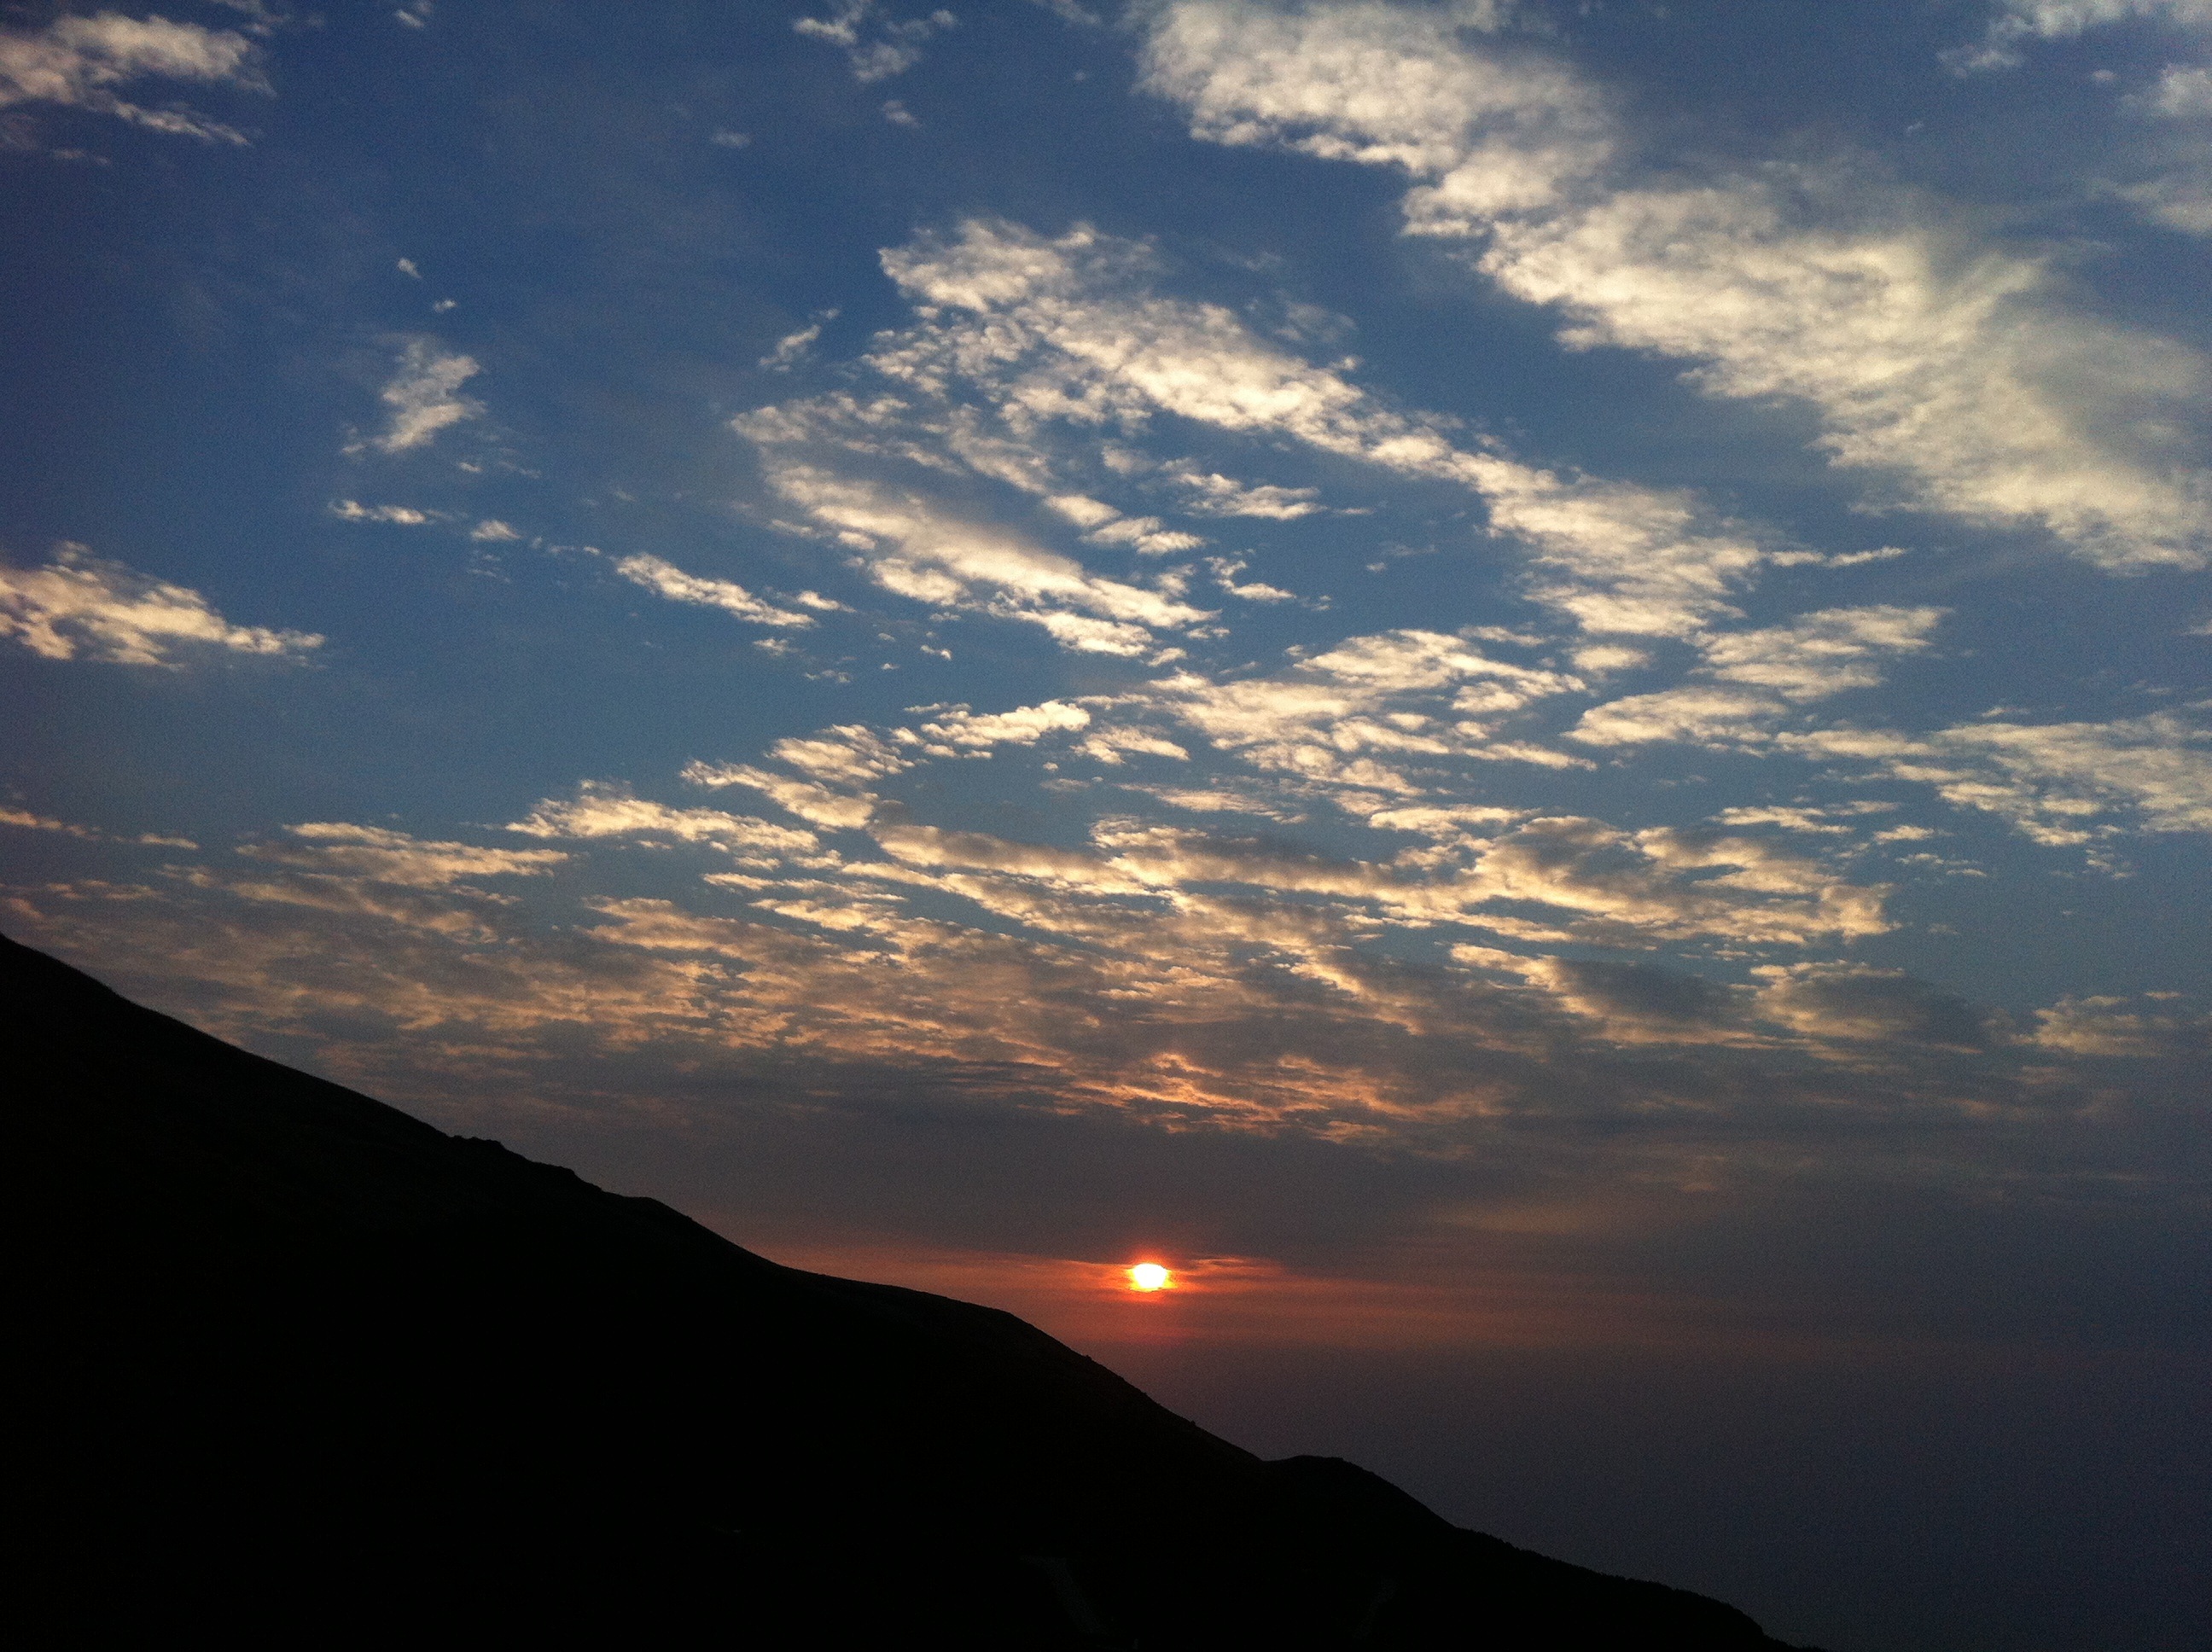
landscape, horizon, mountain, cloud, sky, sun, sunrise, sunset, sunlight, morning, dawn, atmosphere, dusk, evening, clouds, afterglow, red sky at morning